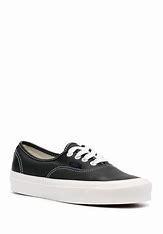
Brand: Vans
Model: Authentic 44 DX